Total Drama Island

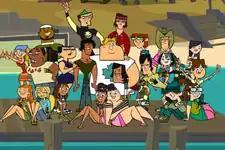
Top: DJ, Duncan, Tyler, Harold, Geoff, and HeatherStanding: Lindsay, Leshawna, Eva, Justin, Owen, Noah, Trent, Gwen, and CodySitting: Izzy, Bridgette, Courtney, Katie, Sadie, Ezekiel, and Beth

There are 22 original contestants who competed in "Total Drama Island". They are Beth, Bridgette, Cody, Courtney, DJ, Duncan, Eva, Ezekiel, Geoff, Gwen, Harold, Heather, Izzy, Justin, Katie, Leshawna, Lindsay, Noah, Owen, Sadie, Trent, and Tyler. Many of the characters return in later seasons either as contestants or as guests.